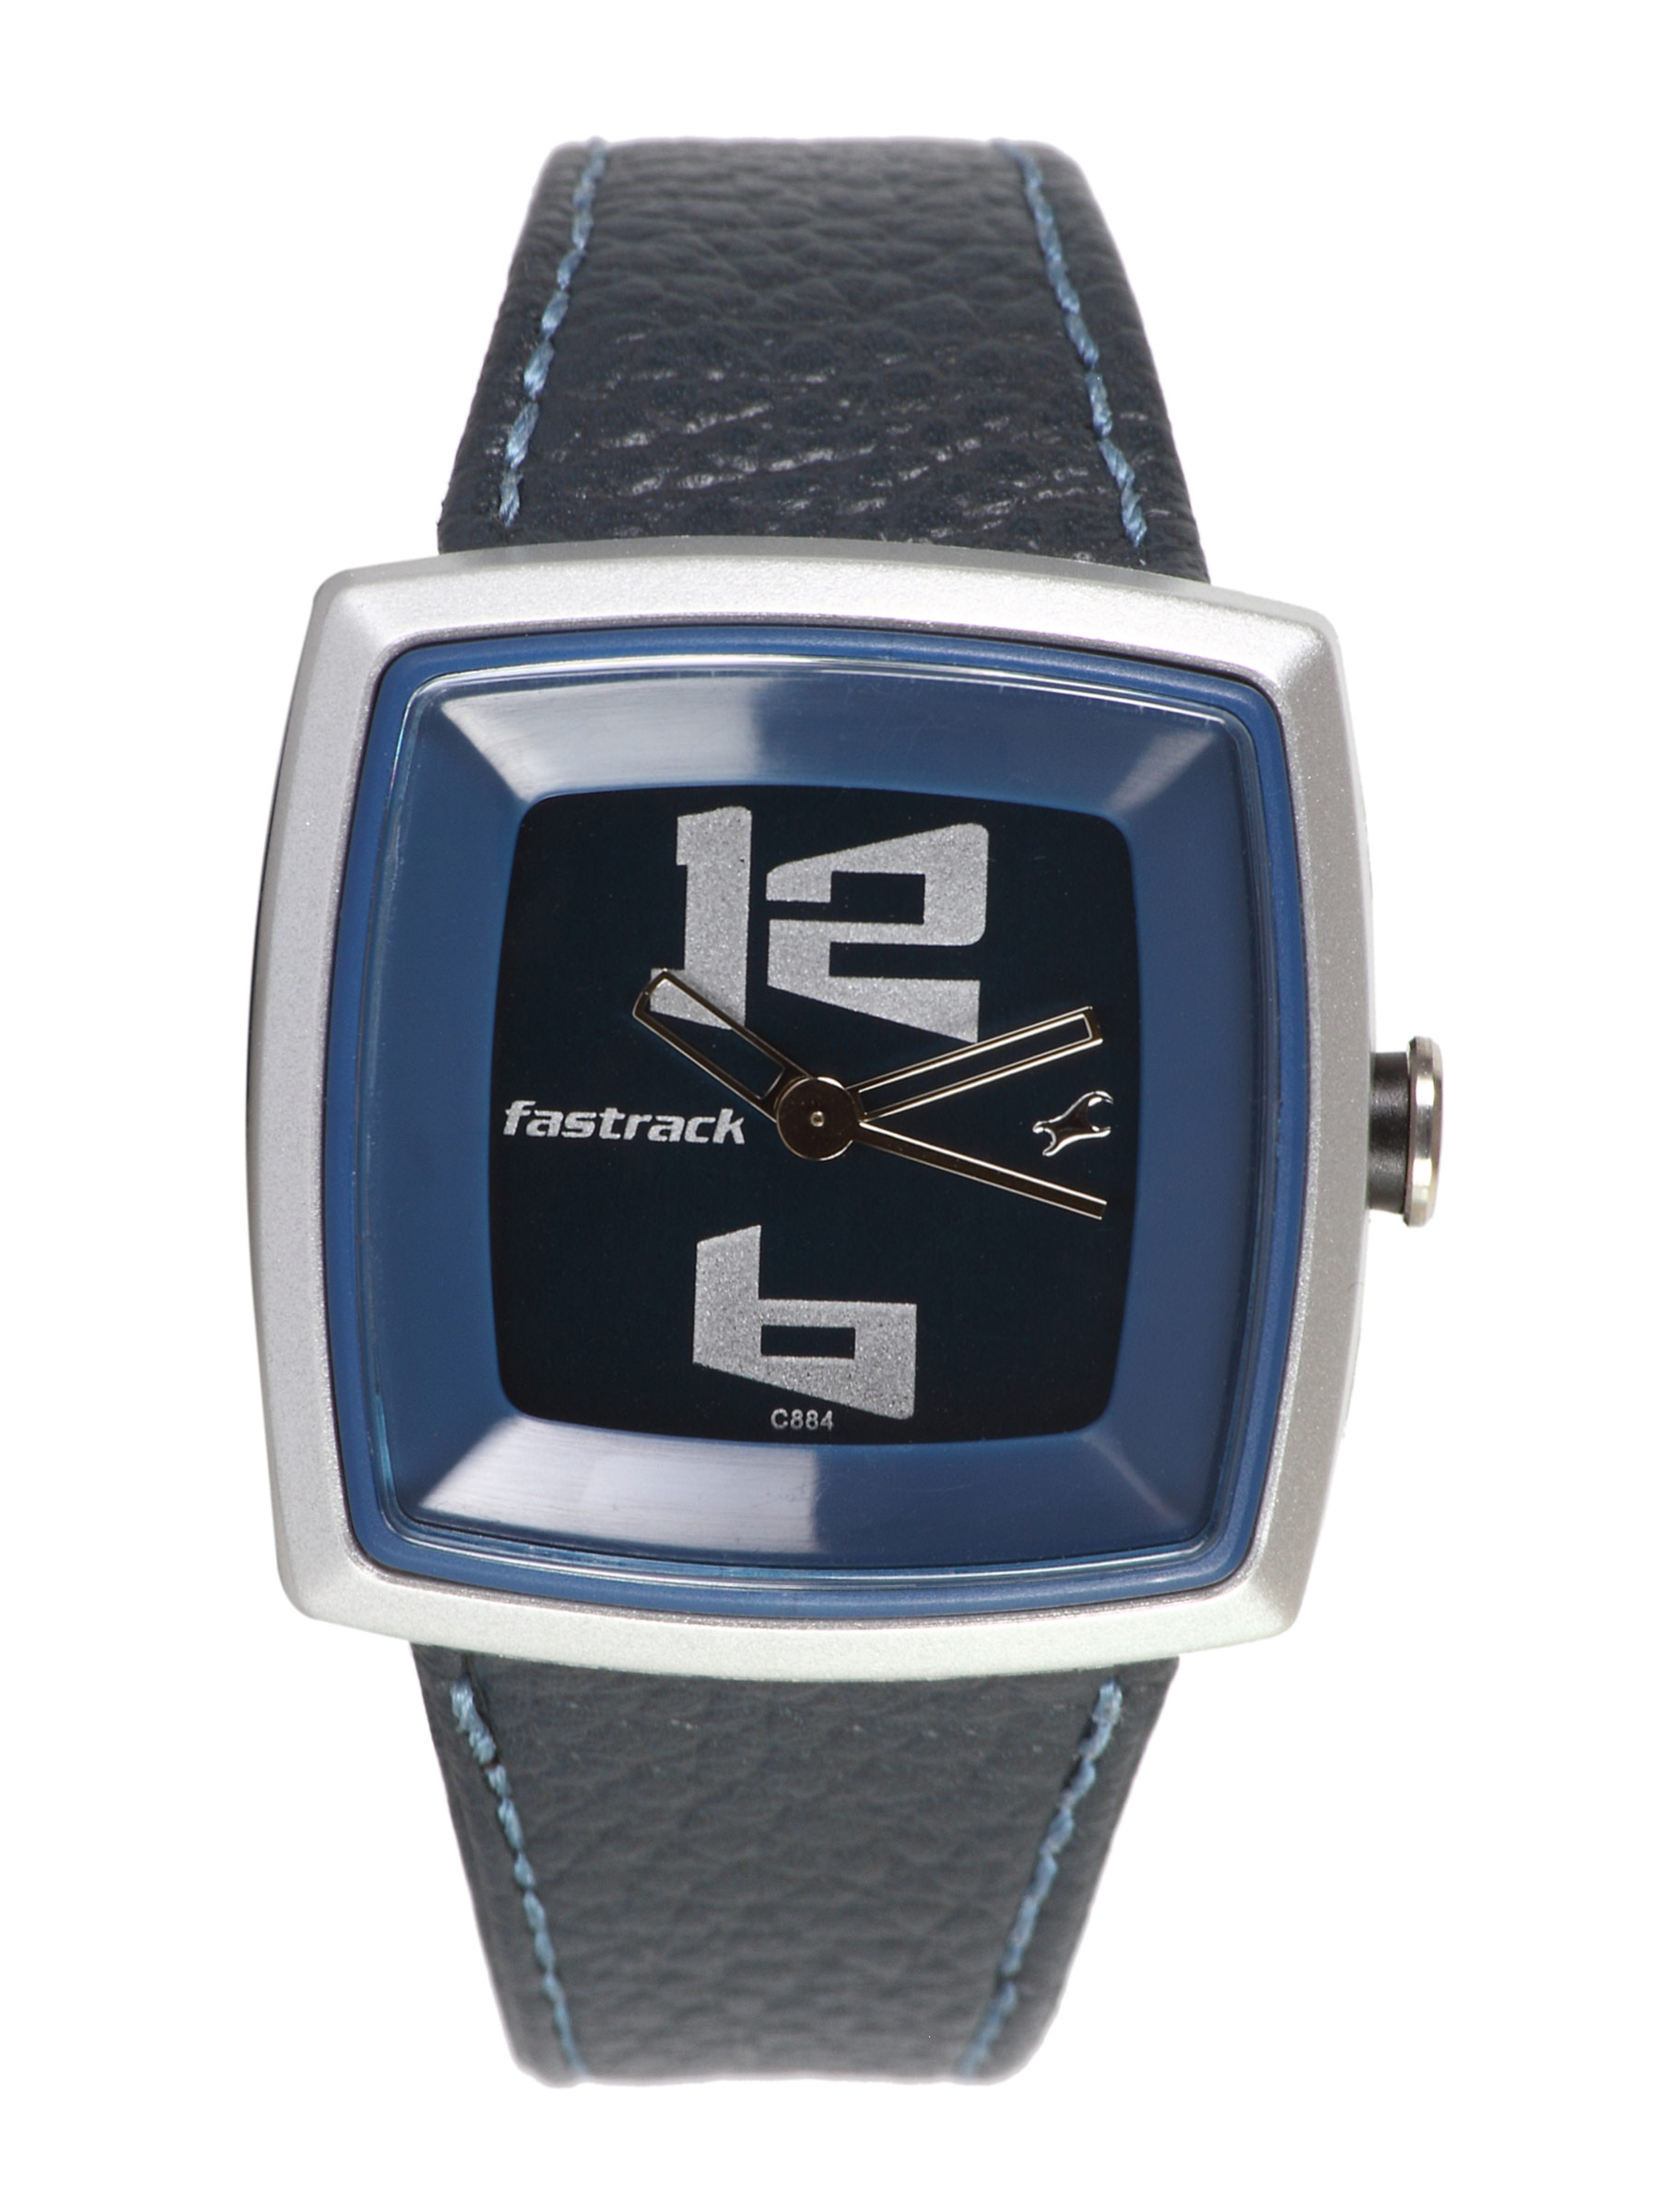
Fastrack Women Navy Dial Watch
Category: Accessories / Watches / Watches
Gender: Women
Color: Black
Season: Winter 2016
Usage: Casual